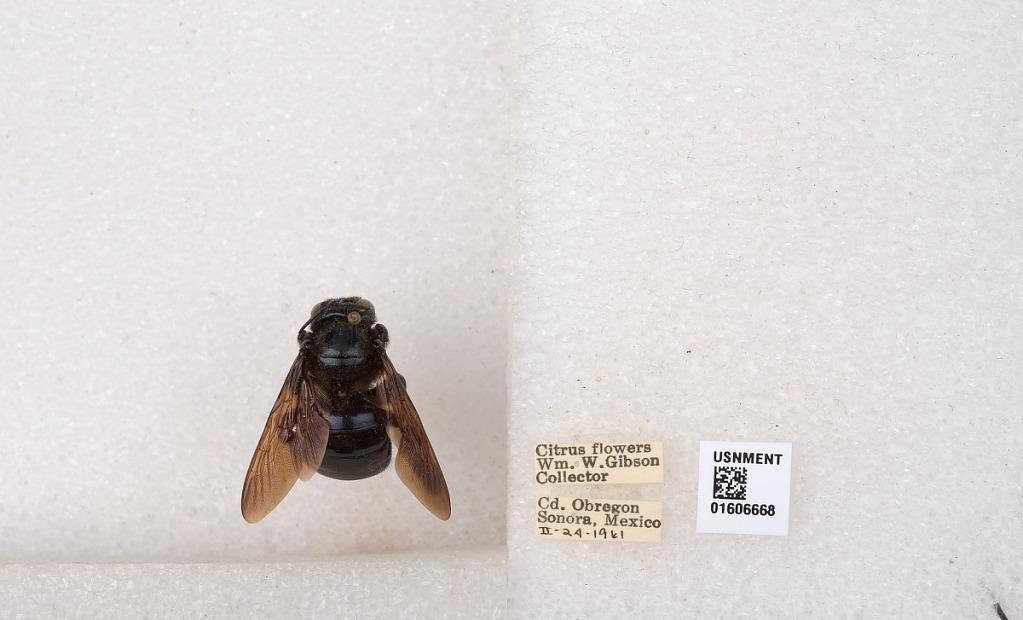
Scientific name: Xylocopa (Xylocopoides) californica arizonensis Cresson
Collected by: W. Gibson
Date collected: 1961-2-24
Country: Mexico
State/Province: Sonora
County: Cajeme
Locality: Ciudad Obregon